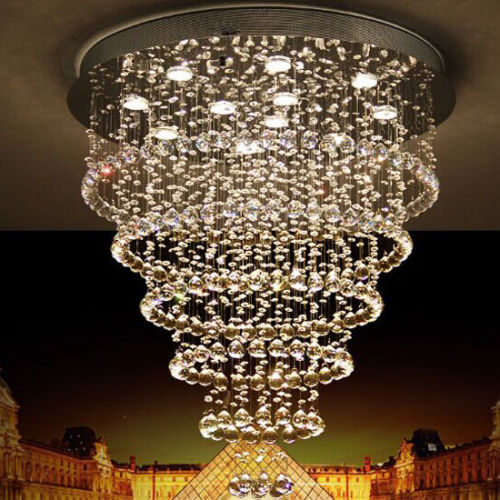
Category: lamp